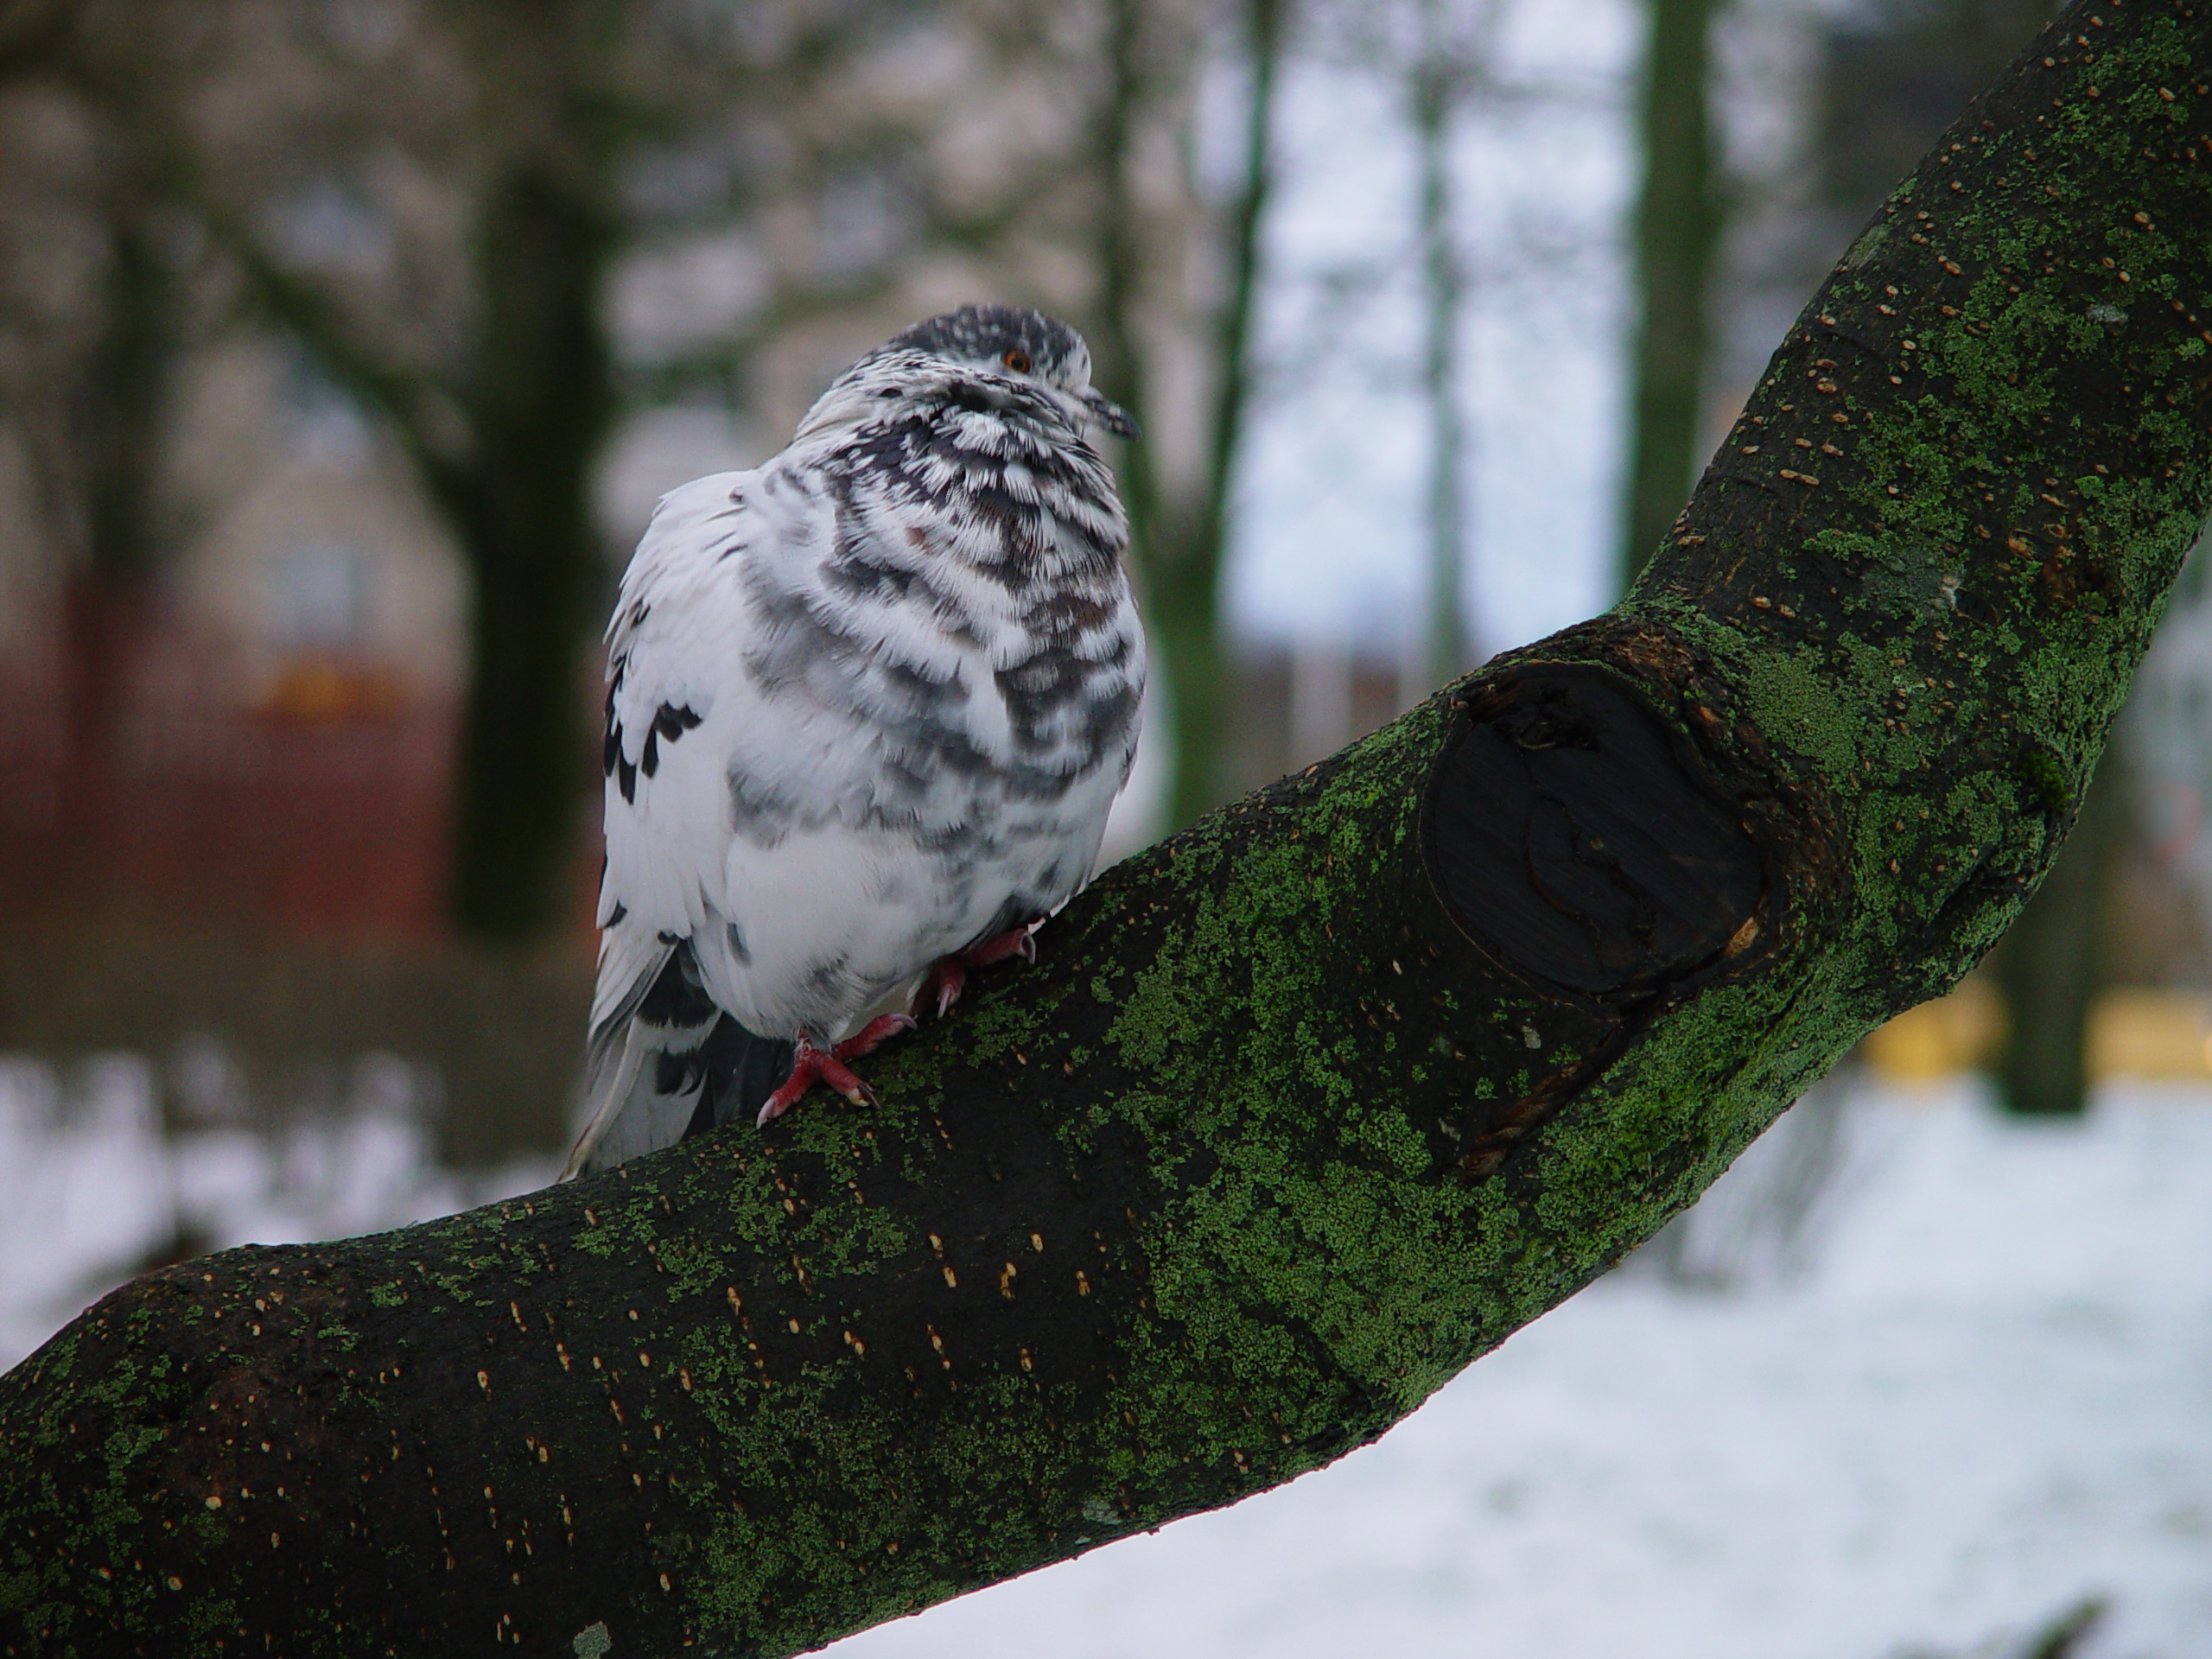
image, branch, green, beak, bird, winter, adaptation, freezing, biome, snow, trunk, twig, feather, wildlife, perching bird, plant stem, moss, songbird, emberizidae